Mike Crapo

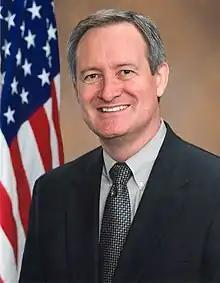
Crapo during the 111th Congress

After graduating from law school, Crapo served for one year as a law clerk to Judge James M. Carter of the U.S. Court of Appeals for the Ninth Circuit. He then returned to Idaho to practice as a lawyer, joining his brother Terry Crapo's law firm of Holden Kidwell Hahn & Crapo in Idaho Falls. In the 1980s, he became active in the Republican Party's campaigns for seats in the state legislature. His brother served in Idaho House of Representatives for four years as majority leader (1968 to 1972) and was considered a rising star in Idaho politics. After Terry's death from leukemia in 1982, Mike ran for an open seat in the Idaho Senate. He was elected to the State Senate in 1984, where he served until 1992. In 1988, Senate President "pro tempore" Jim Risch unexpectedly lost reelection to the Idaho Senate, and Crapo was elected by his colleagues to the president's position. He served as senate president "pro tempore" from 1988 to 1992.